Mulan (1998 film)

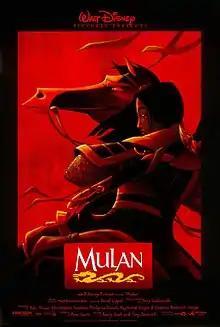
Theatrical release poster

Mulan is a 1998 American animated musical coming-of-age action-adventure film produced by Walt Disney Feature Animation for Walt Disney Pictures. Based on the Chinese legend of Hua Mulan, the film was directed by Barry Cook and Tony Bancroft and produced by Pam Coats, from a screenplay by Rita Hsiao, Chris Sanders, Philip LaZebnik, and the writing team of Raymond Singer and Eugenia Bostwick-Singer, and a story by Robert D. San Souci. Ming-Na Wen, Eddie Murphy, Miguel Ferrer, and BD Wong star in the English version as Mulan, Mushu, Shan Yu, and Captain Li Shang, respectively, while Jackie Chan provided the voice of Li Shang for the Chinese dubs of the film. The film's plot takes place in China during an unspecified Imperial dynasty, where Fa Mulan, daughter of aged warrior Fa Zhou, impersonates a man to take her father's place during a general conscription to counter a Hun invasion.